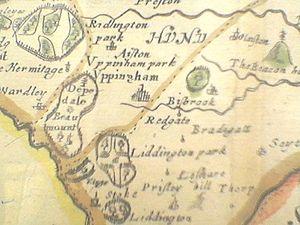
Bisbrooke est un village et paroisse civile d'Angleterre situé dans le sud du Rutland, environ 3 km à l'est d'Uppingham. Sa population de 219 personnes en 2001 est descendue à 204 au recensement de 2011.